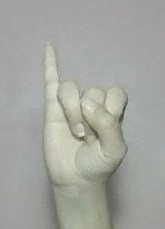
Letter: meem